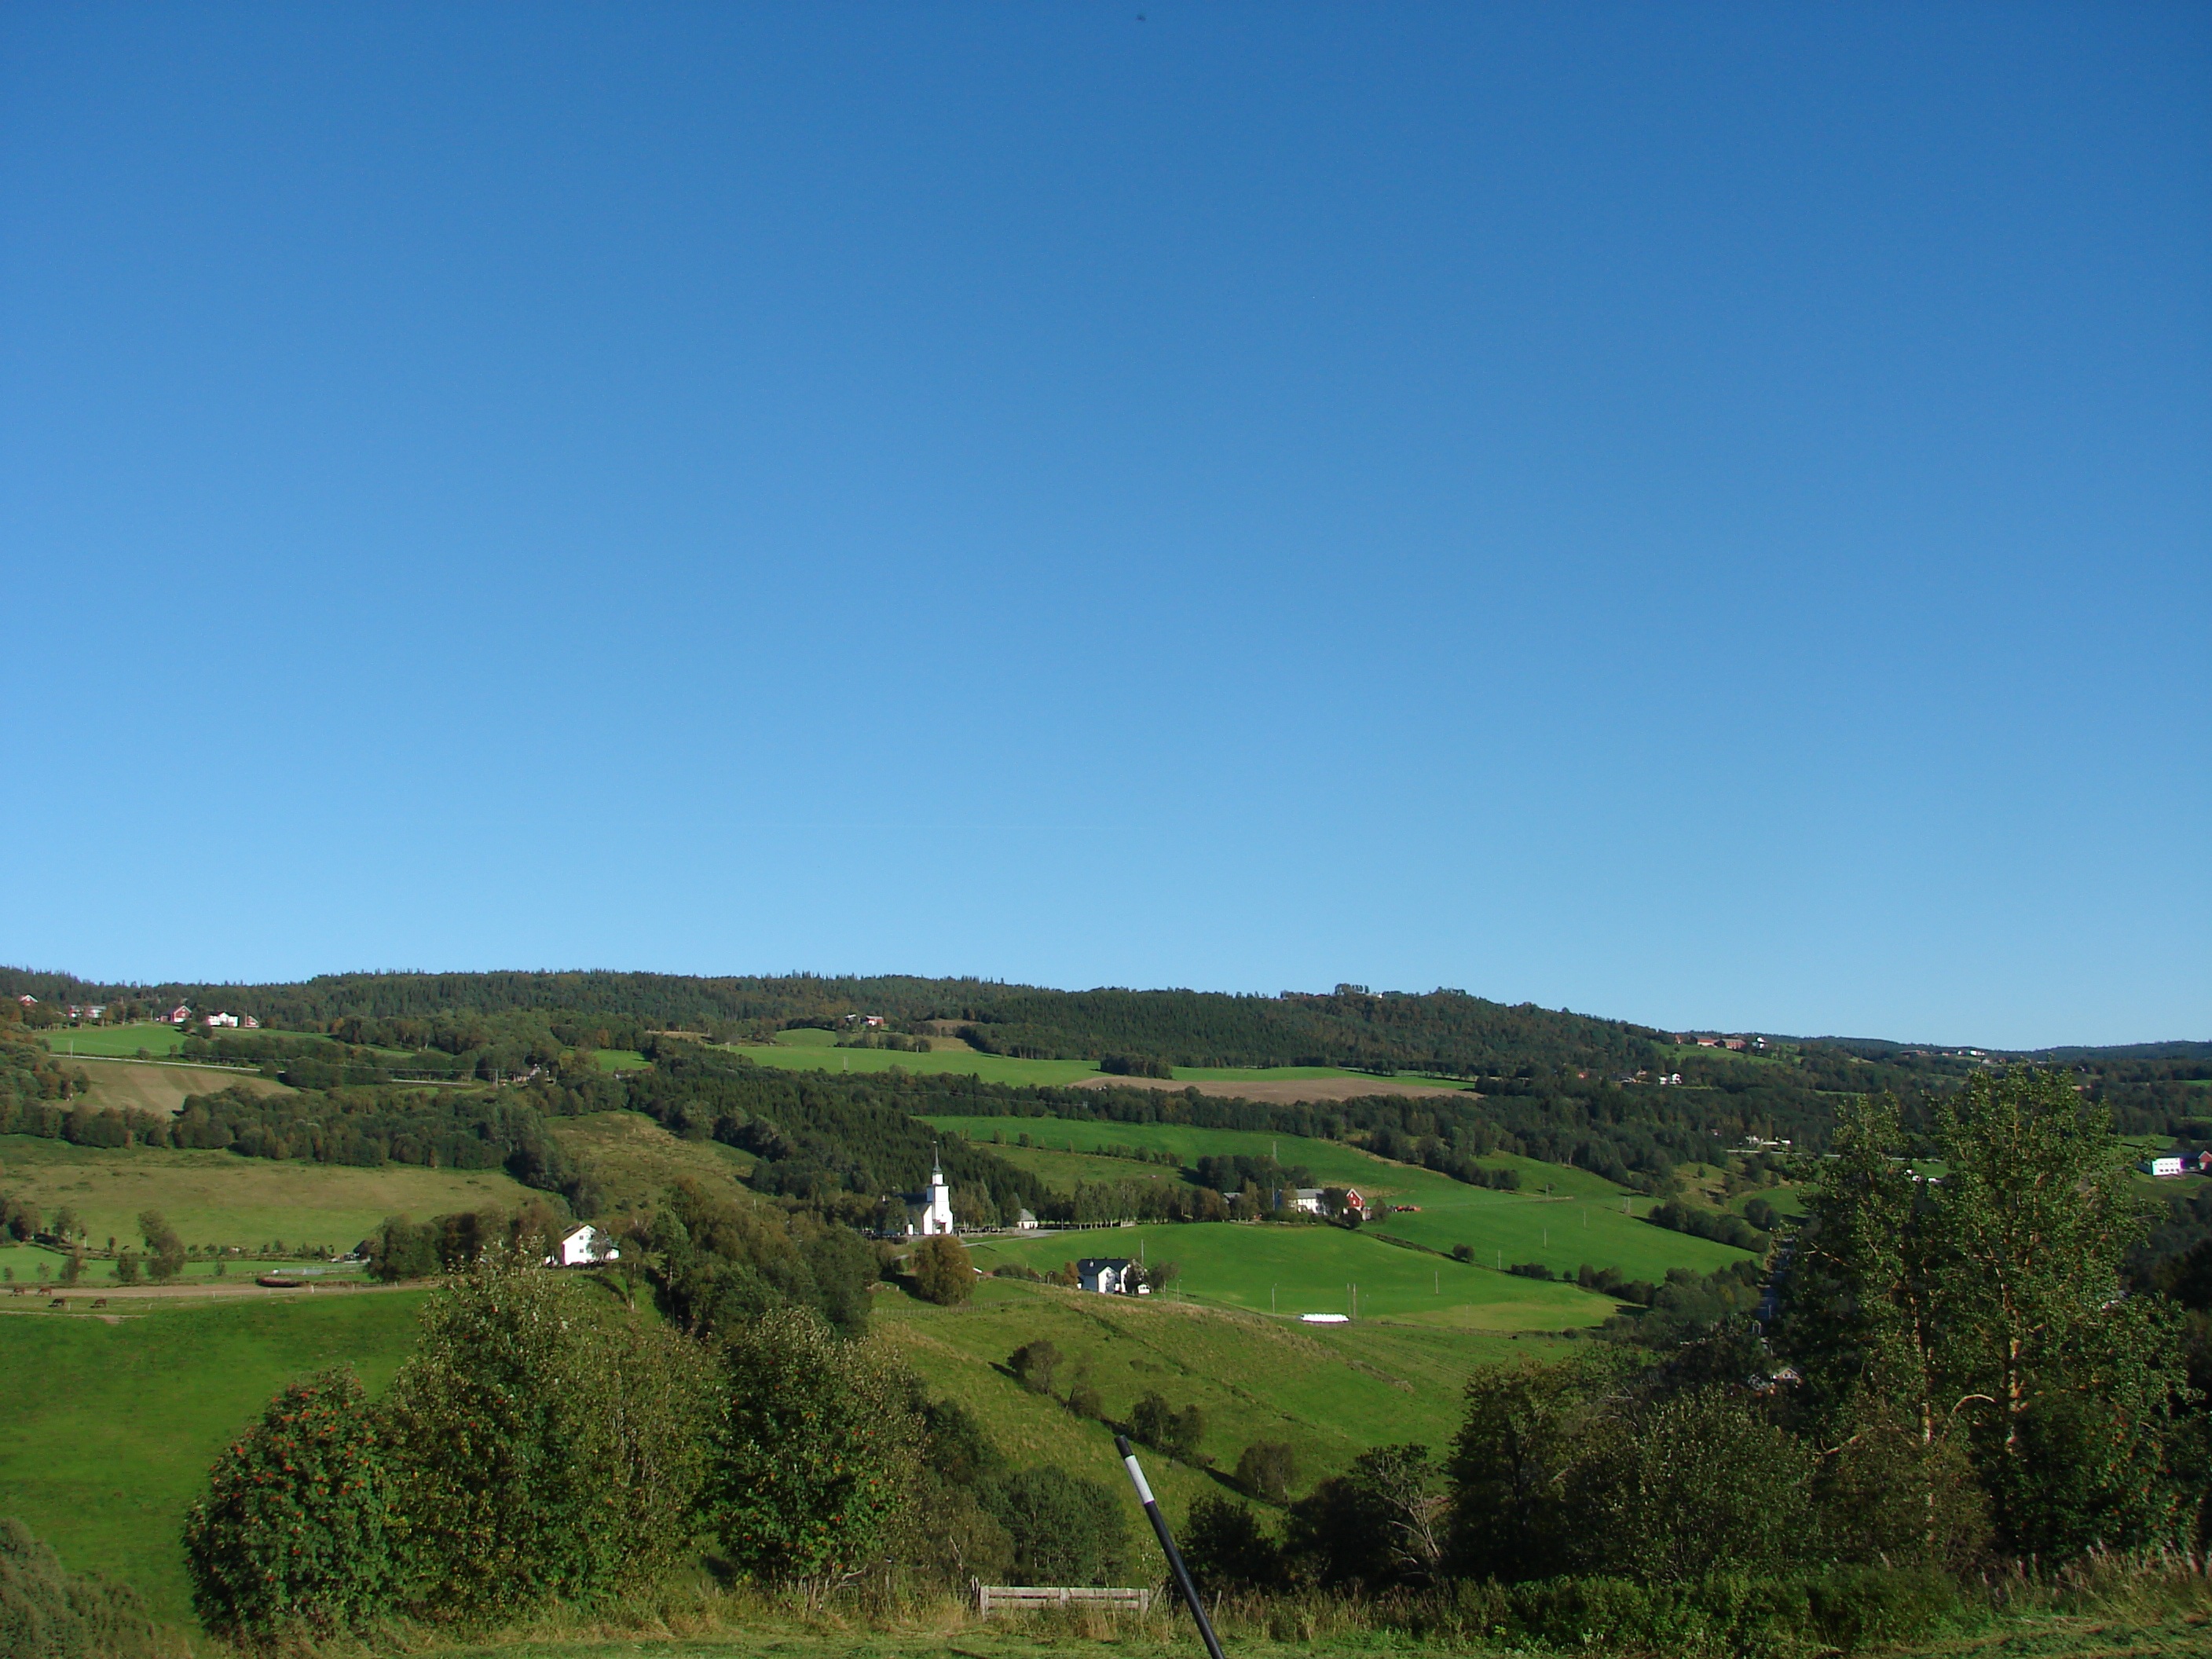
landscape, mountain, sky, field, farm, meadow, hill, summer, pasture, agriculture, plain, grassland, suburbs, plateau, the nature of the, ecosystem, norway, rural area, tr ndelag, gauldal, soknedal